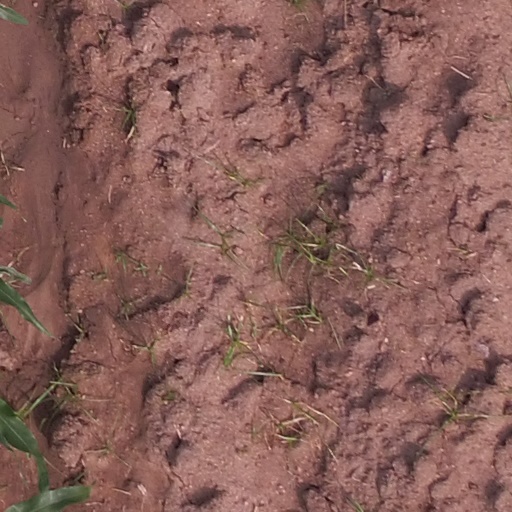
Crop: maize; corn